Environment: real
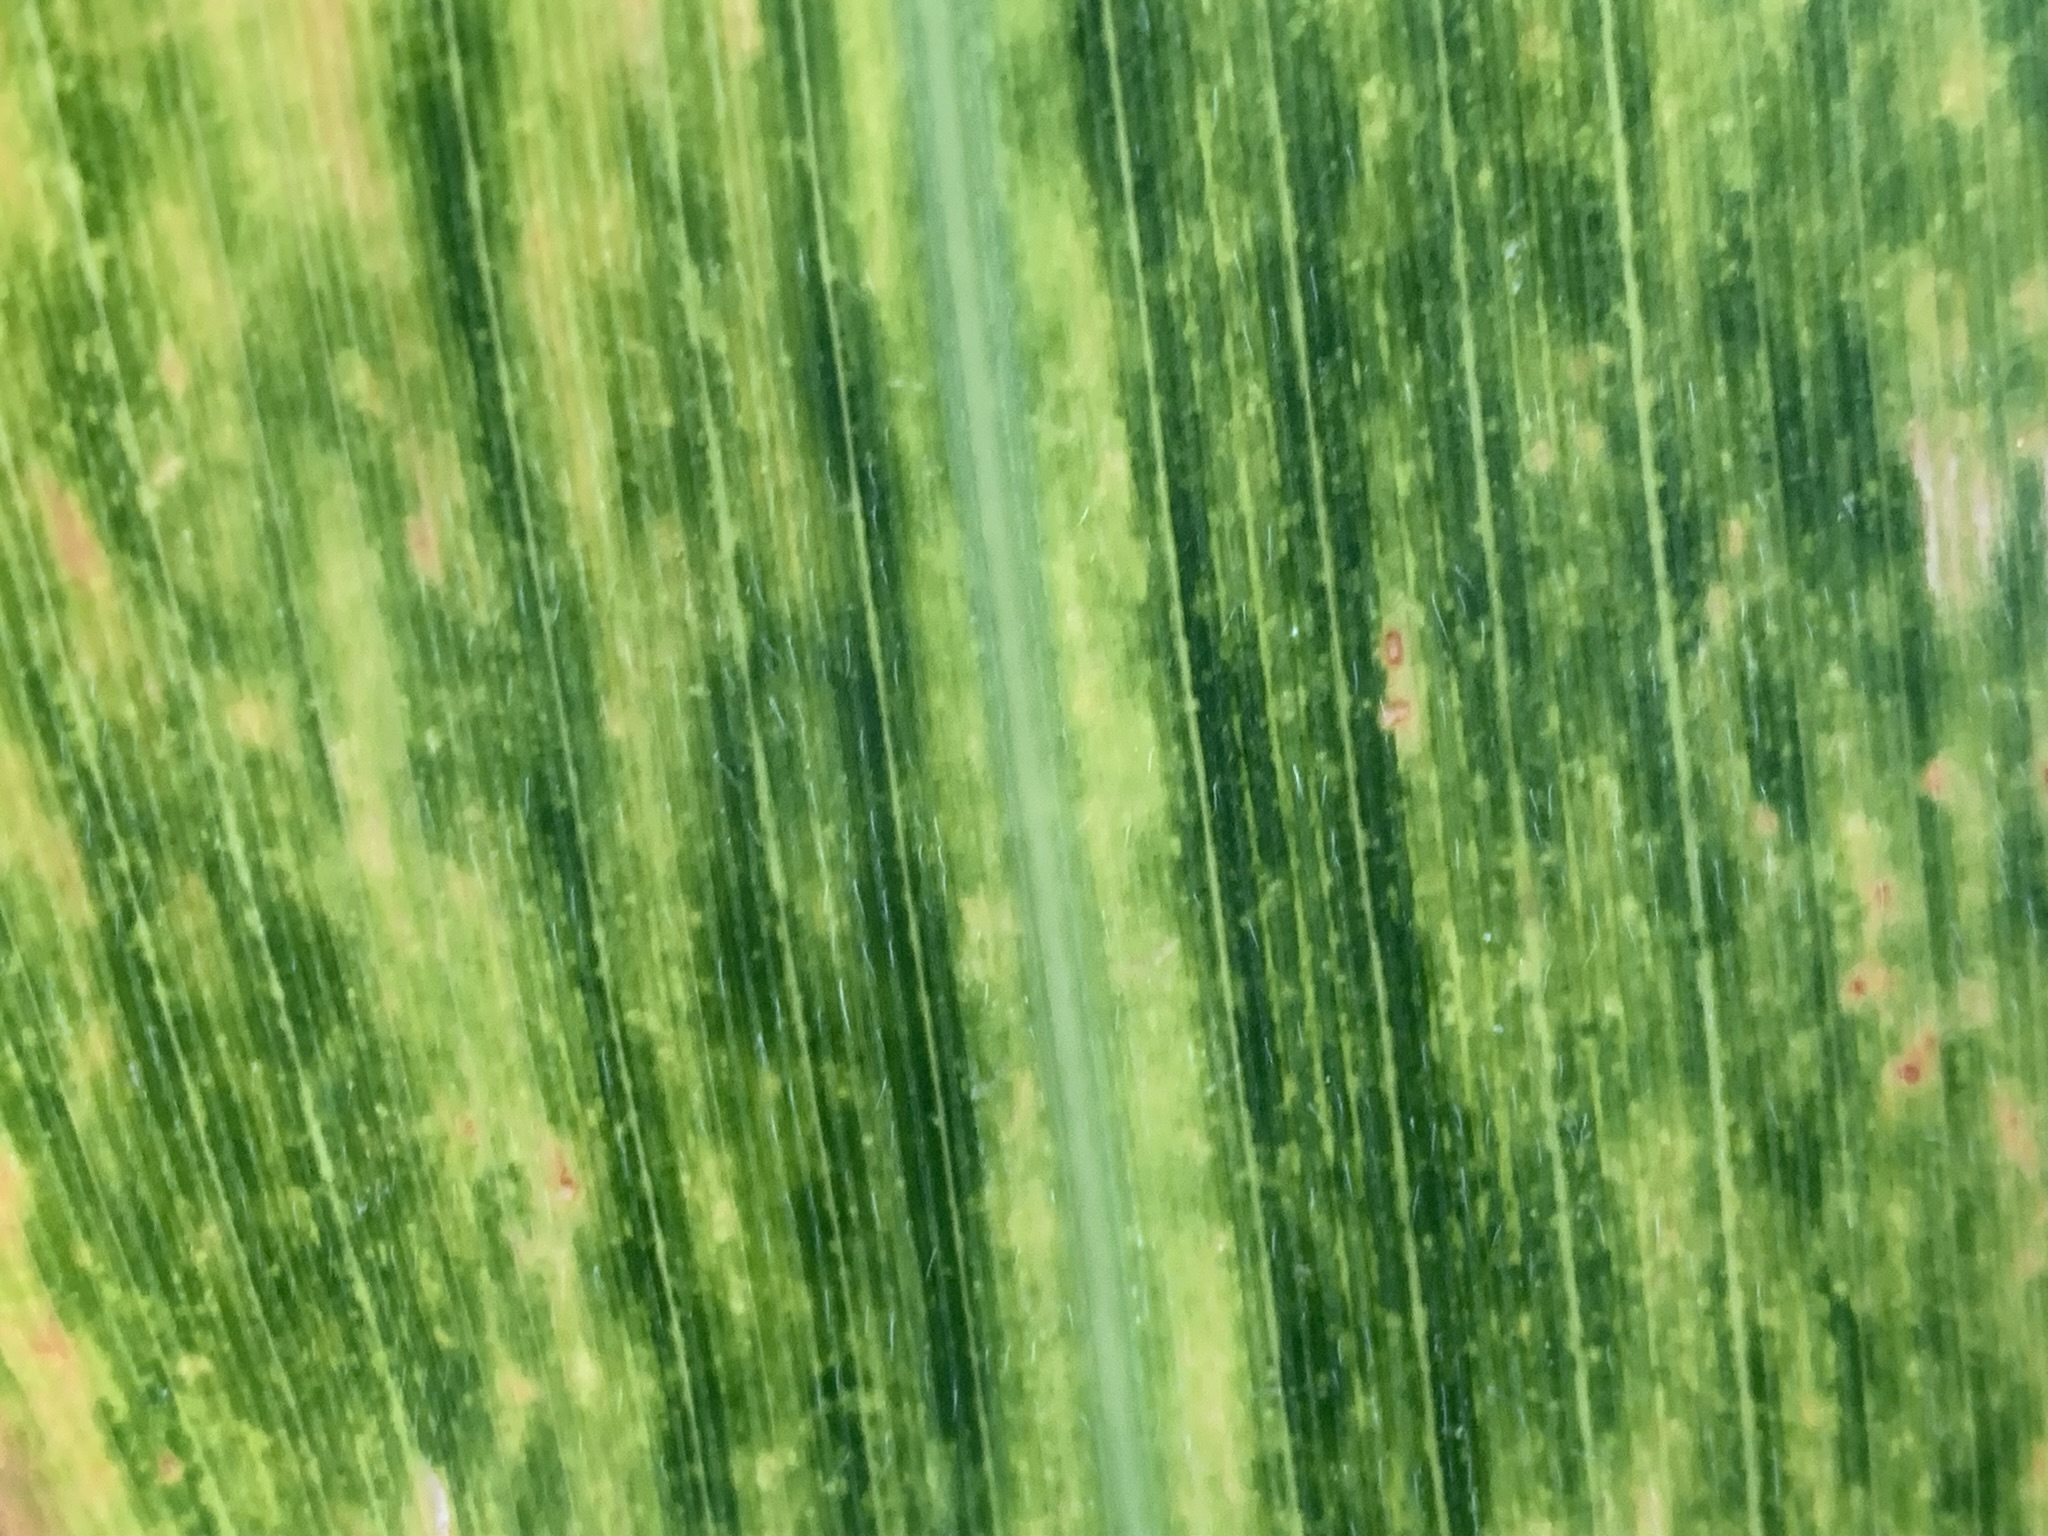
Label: lethal_necrosis